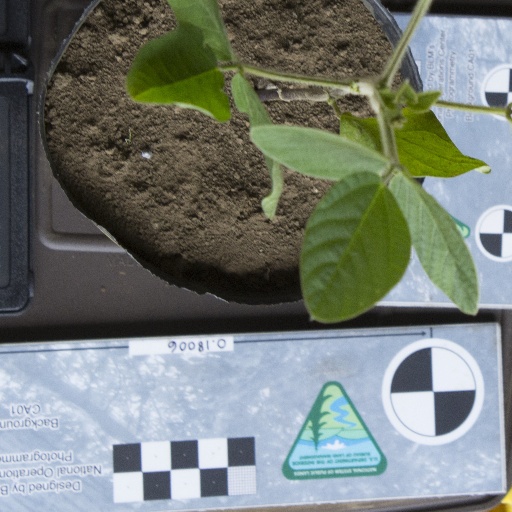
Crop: soybean